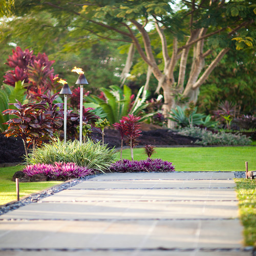
this is an example of a tropical garden path .